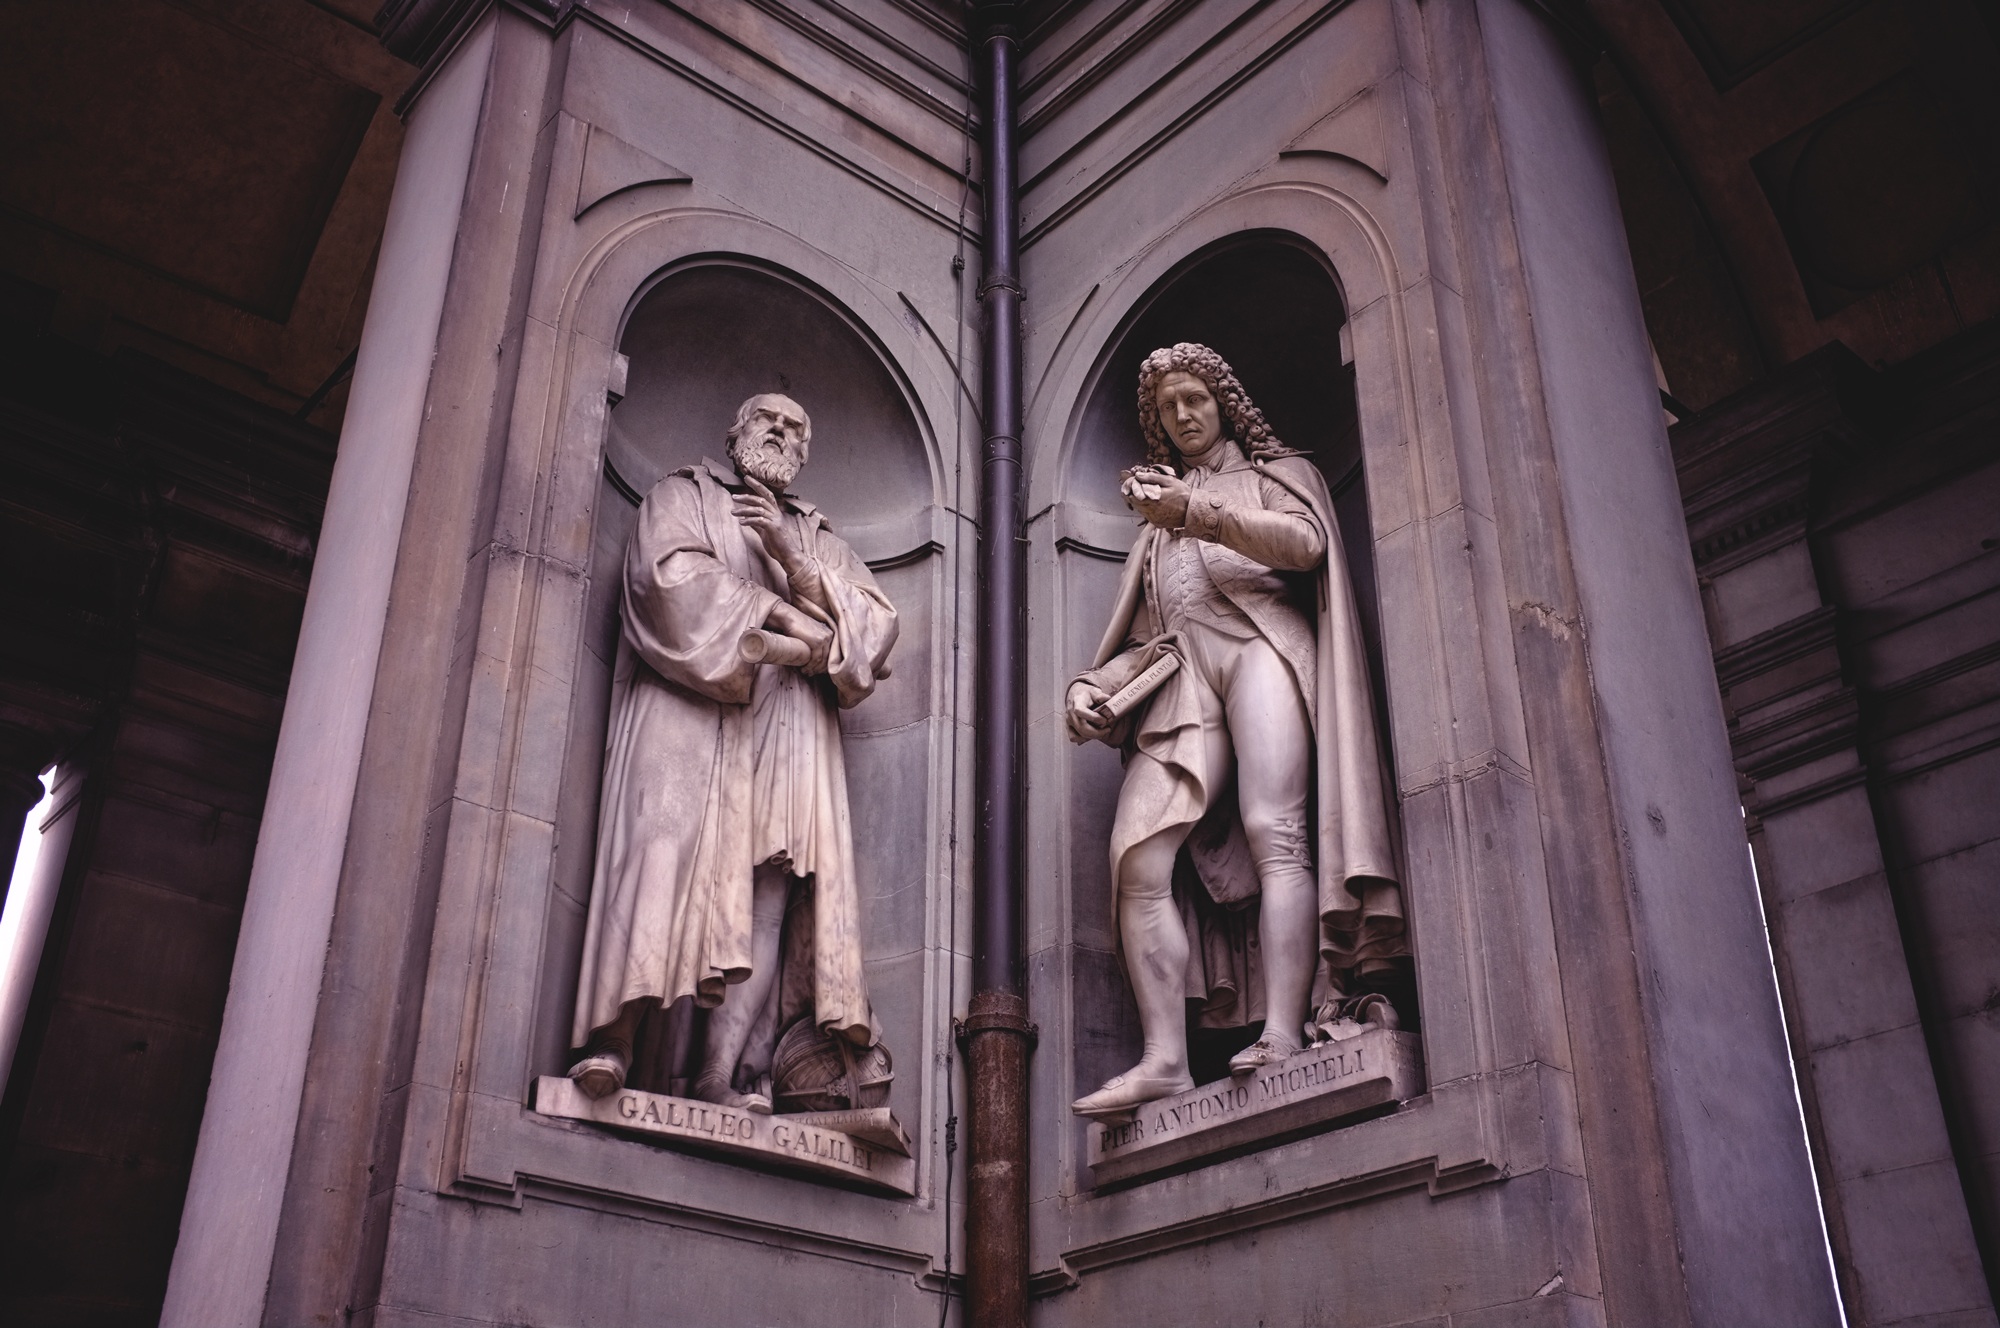
monument, statue, religion, italy, church, cathedral, chapel, place of worship, sculpture, art, temple, basilica, carving, florence, ancient history